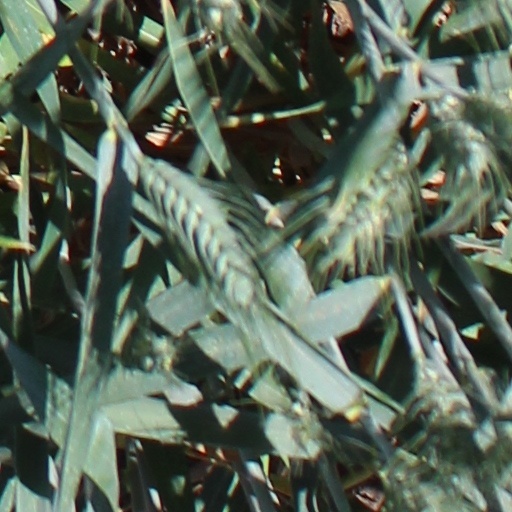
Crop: wheat